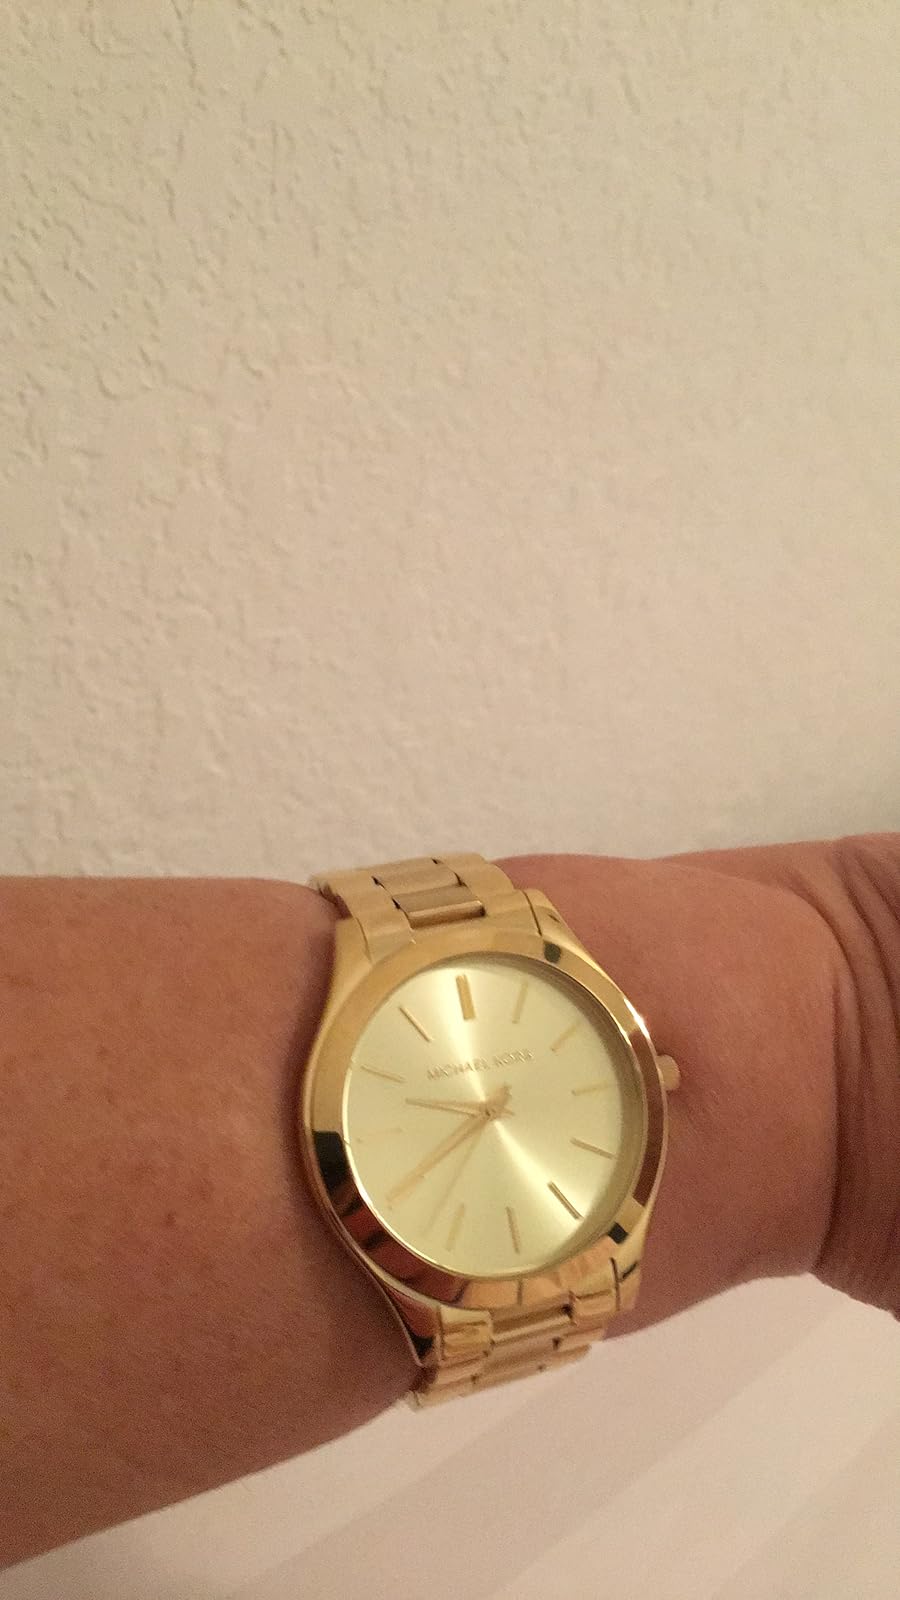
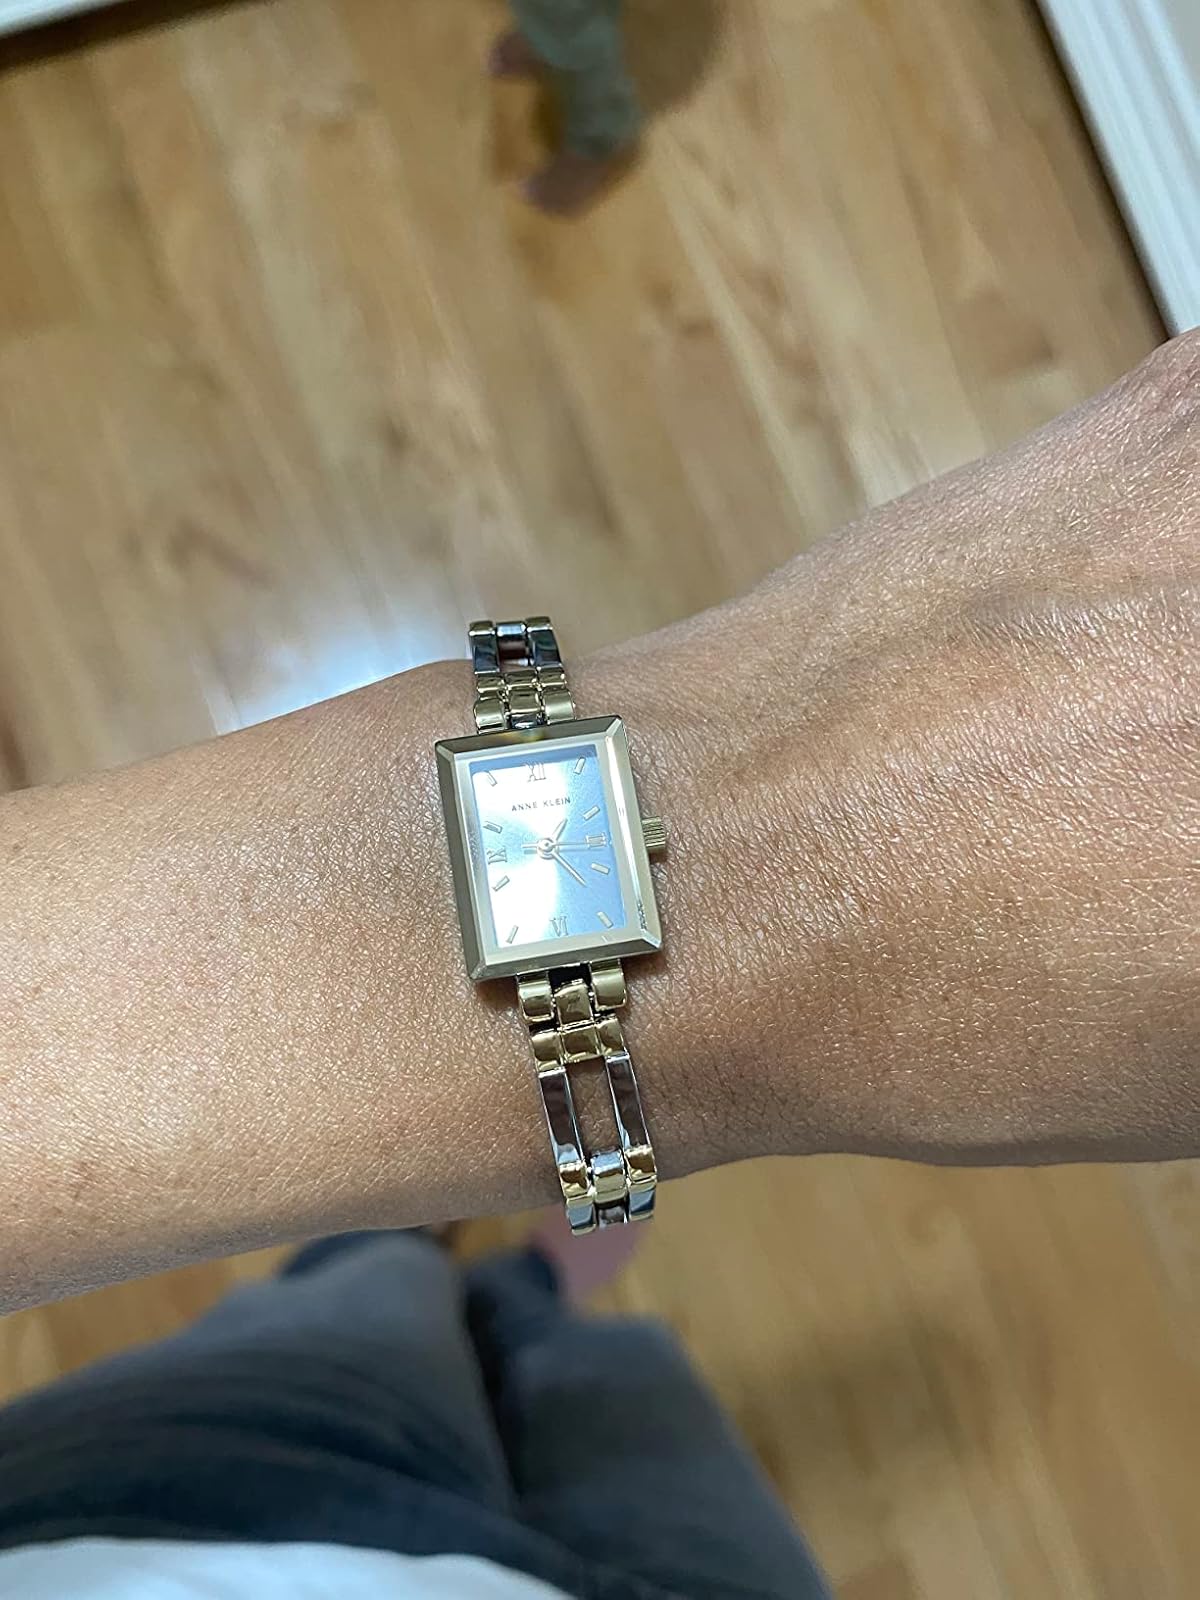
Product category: accessories_watch
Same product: no